Kees Stip

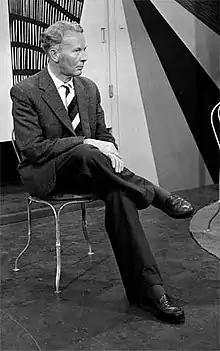
Kees Stip

Cornelis Jan (Kees) Stip (Veenendaal, August 25, 1913 – Winschoten, June 27, 2001) was a Dutch epigram poet. He wrote under many pseudonyms,